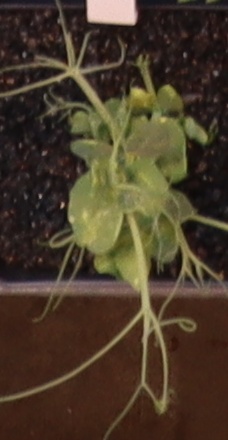
Label: Field Pea